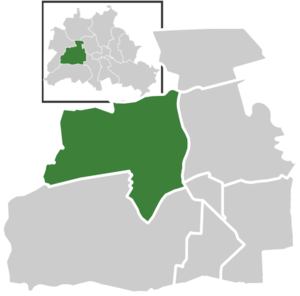
Le SCC Berlin est un club de sportif allemand localisé dans le quartier de Westend, dans l'arrondissement de Charlottenburg-Wilmersdorf, à Berlin.